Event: Nepal Earthquake
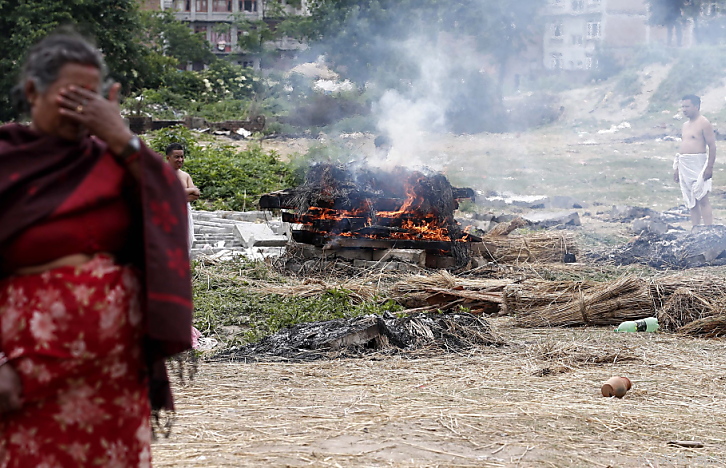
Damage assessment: no_damage